J. B. Lippincott & Co.

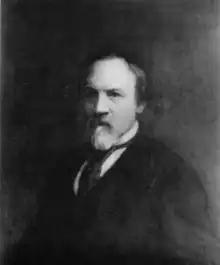
A portrait of Joshua Ballinger Lippincott by Thomas Eakins

Joshua Ballinger Lippincott (March 18, 1813 – January 5, 1886) founded the publishing company in Philadelphia when he was 23 years old. J. B. Lippincott & Co. began business publishing Bibles and prayer books before expanding into history, biography, fiction, poetry, and gift books. The company later added almanacs, medicine and law, school textbooks, and dictionaries.